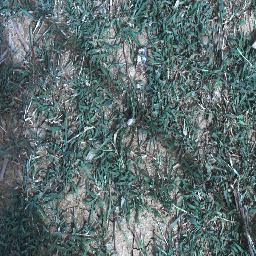
Label: negative